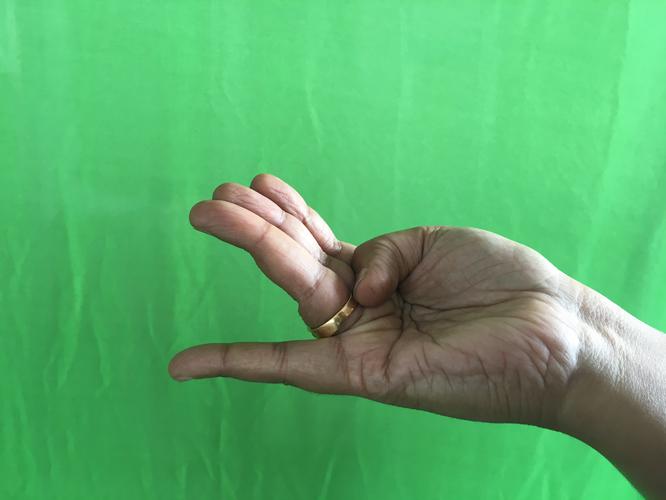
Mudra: Chaturam
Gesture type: single_hand